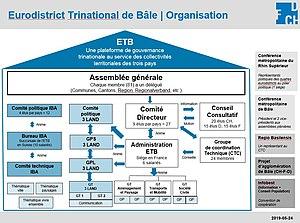
L'Eurodistrict trinational de Bâle ou ETB est un groupement de communes de Suisse, d'Allemagne et de France visant à favoriser la coopération transfrontalière dans la région bâloise. Il a été créé le 26 janvier 2007 au Théâtre La Coupole de Saint-Louis en compagnie de tous les membres en remplacement de l'ancienne « agglomération trinationale de Bâle » qui faisait figure de pilote depuis 1995.